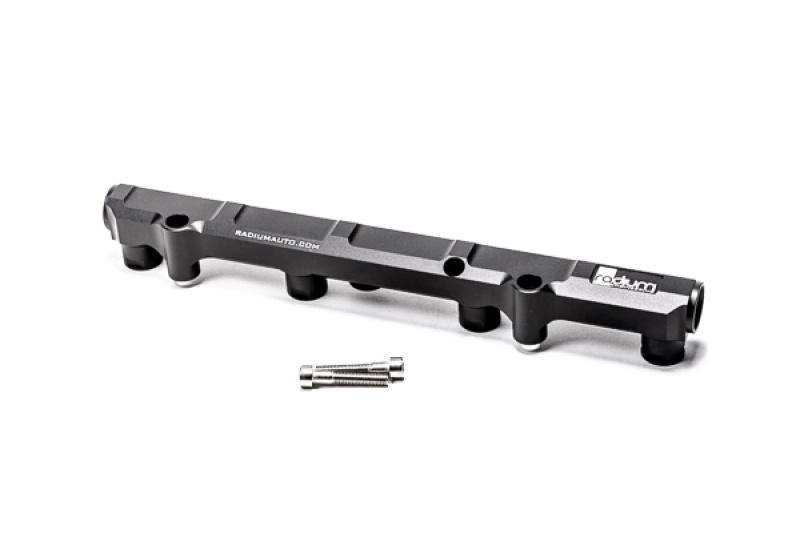
Radium Engineering VW/Audi EA888 Fuel Rail / Port Injection
Billet aluminum fuel rail for VW / Audi EA888 engine. Accomodates OEM fuel sensor. Includes 8AN ORB fuel ports. To be used with port injection OEM intake manifold.
Brand: Radium Engineering
Category: Vehicles & Parts > Vehicle Parts & Accessories > Motor Vehicle Parts > Motor Vehicle Fuel Systems